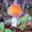
Label: mushroom